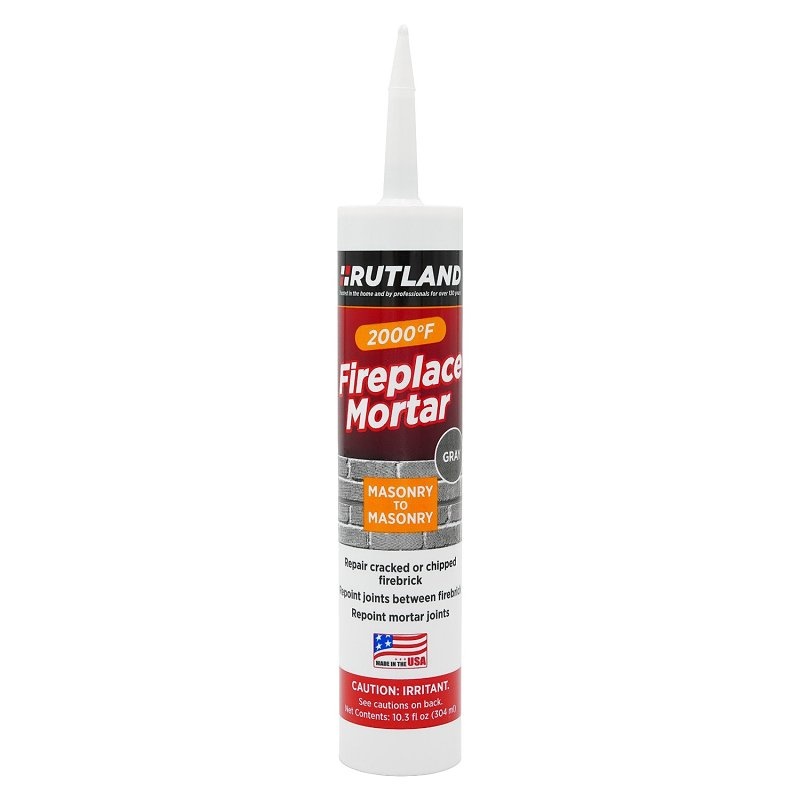
SELKIRK Rutland 63G Fireplace Mortar, Paste, Gray, 10.3 oz, Cartridge
Rutland fireplace mortar is perfect for repairing small chips or cracked firebrick, re-pointing mortar joints between firebricks and bonding firebricks together. Adheres masonry to masonry for brick, firebrick and stone. Easy to apply with a caulking gun and will last for years. It sets as hard and as strong as firebrick after curing and can withstand the high temperatures produced by a wood fire.
Brand: SELKIRK
Category: Hardware > Building Consumables > Masonry Consumables > Cement, Mortar & Concrete Mixes > Mortar Mixes